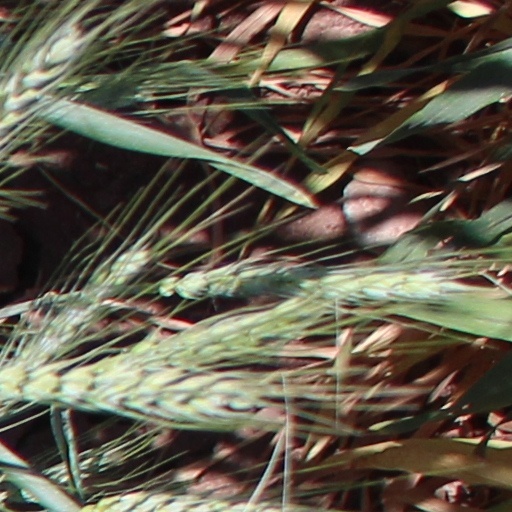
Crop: wheat